Archibald Herman Müller

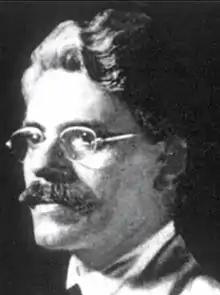
Portrait of Archibald Herman Müller

Archibald Herman Müller (11 March 1878 – 24 September 1960) was an Indian painter of German and Indian descent, celebrated for his academic realism and mythological themes. His works portraits, royal court scenes, and dramatic depictions of Hindu epics were acquired by prestigious institutions such as Buckingham Palace and the Victoria & Albert Museum, as well as major museums in India.